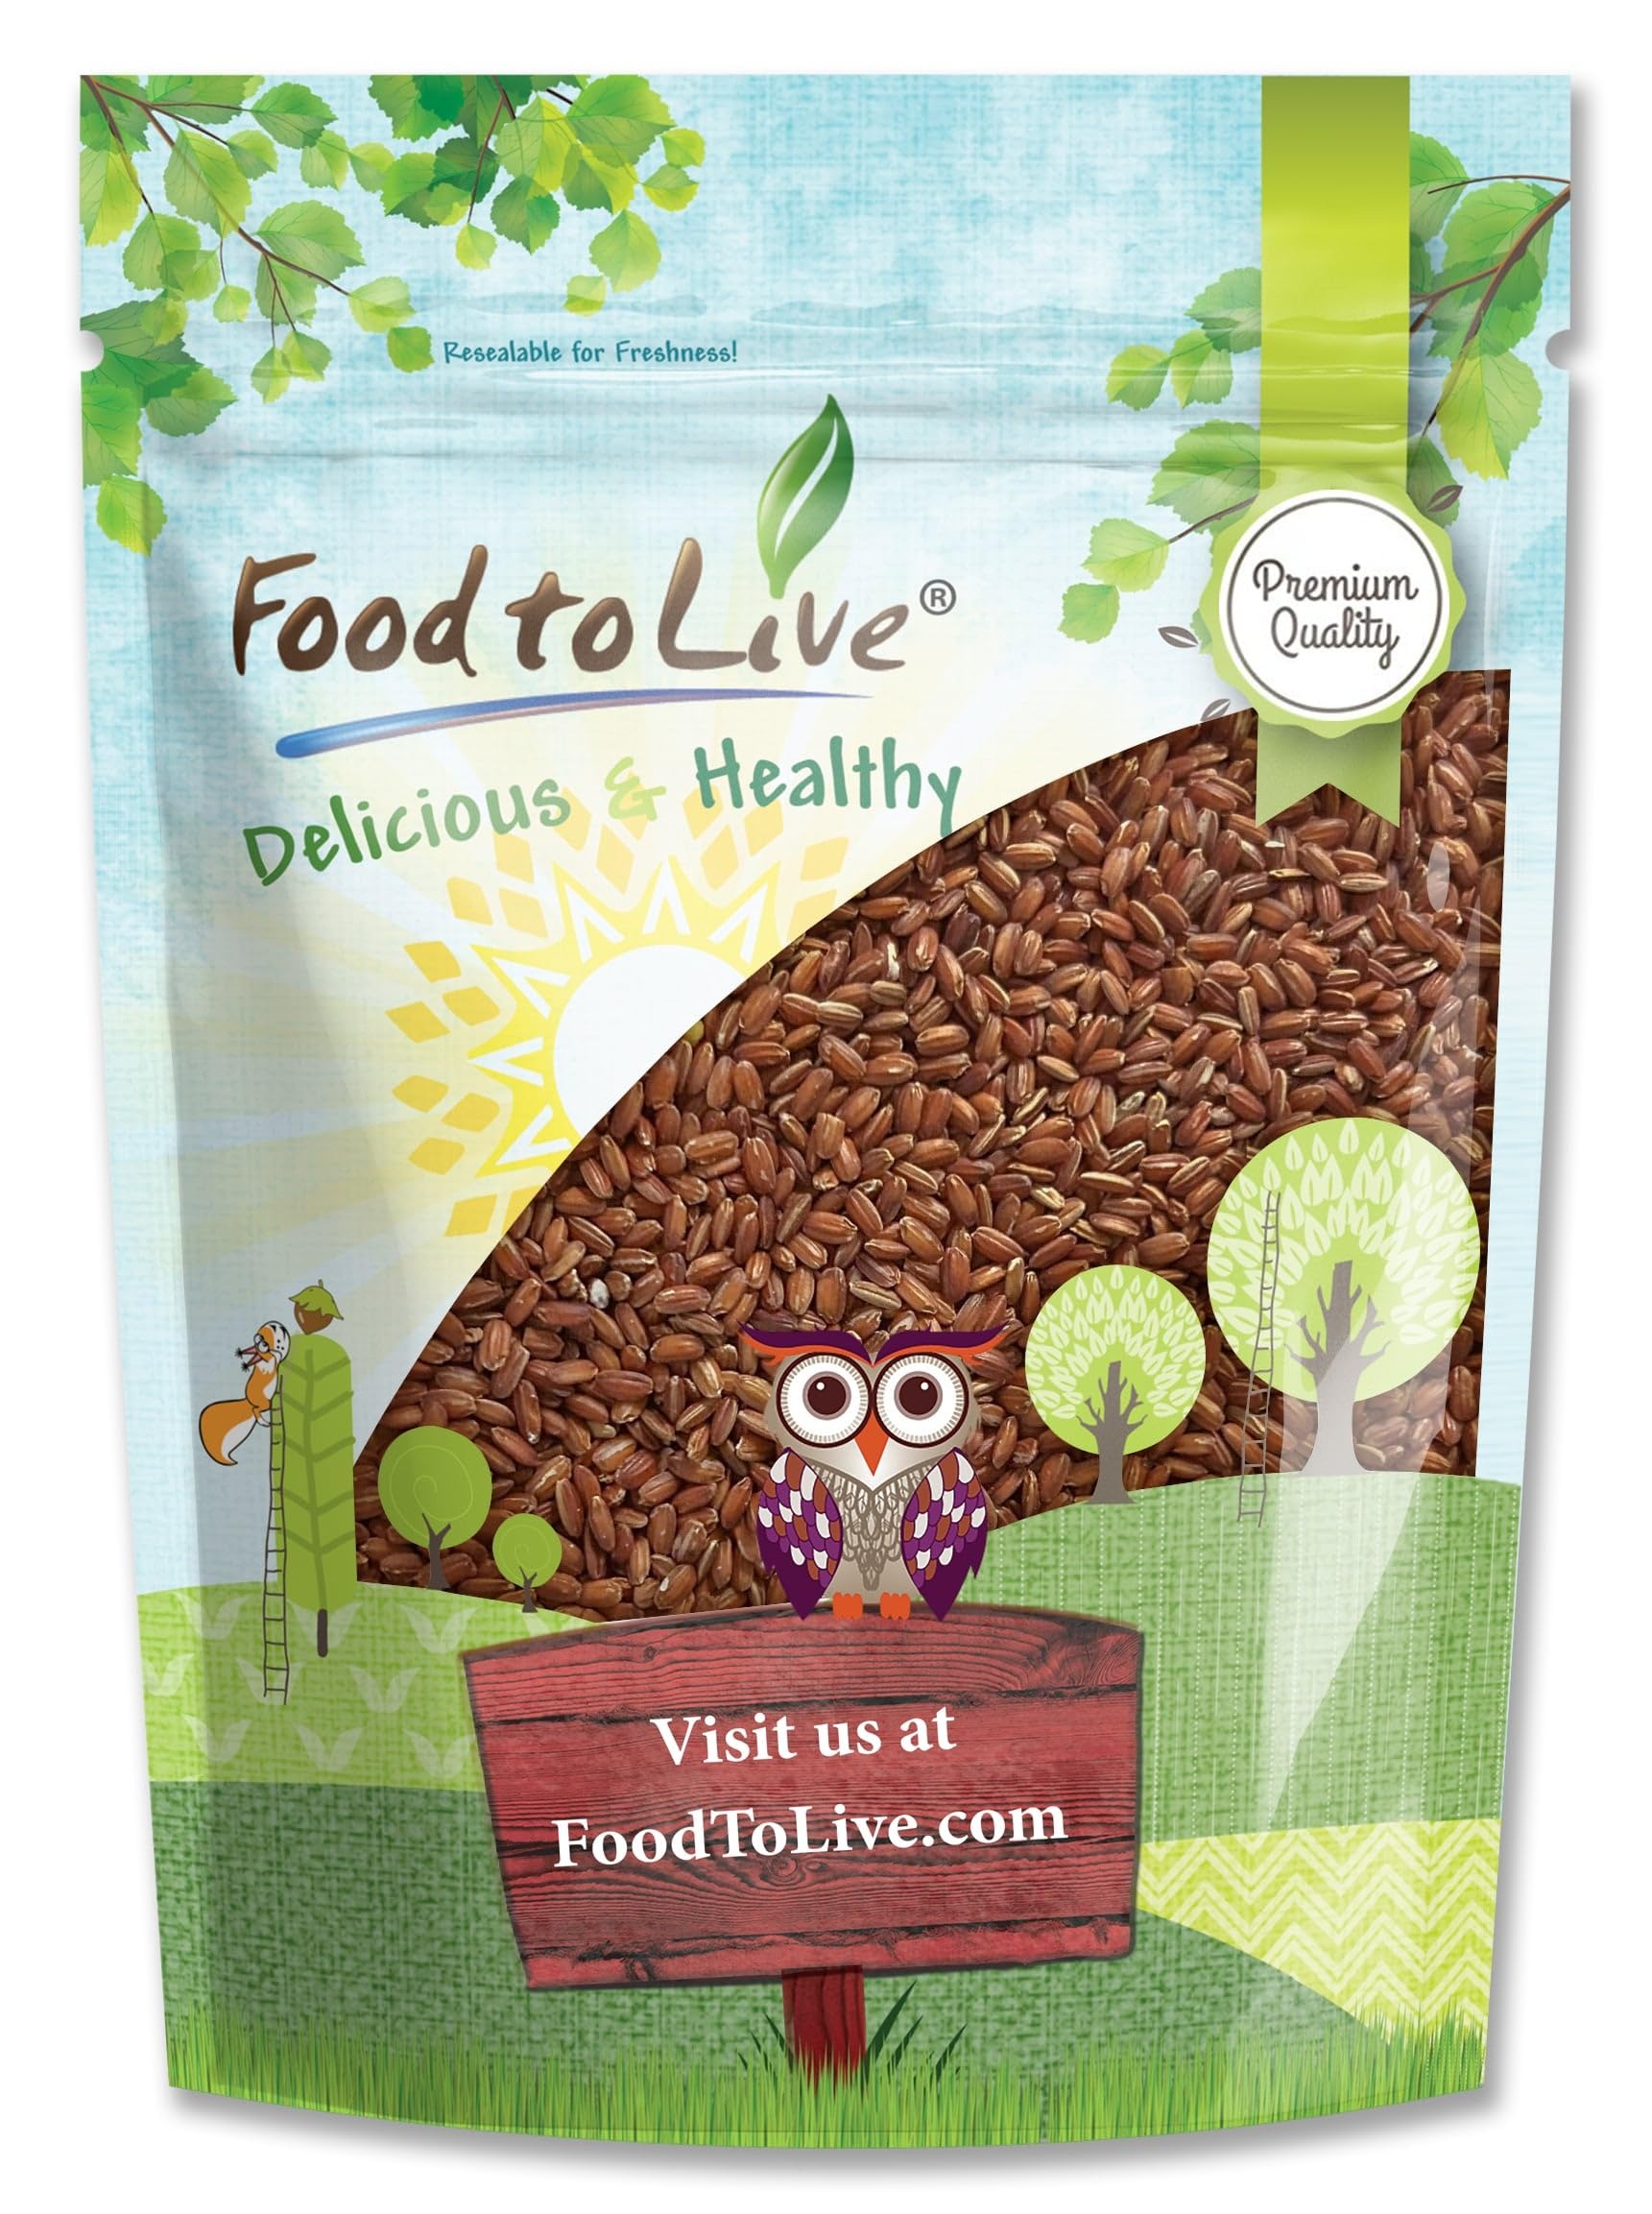
Item Name: Food to Live Red Rice, 6 Pounds – Whole Rice, Nutty Flavor, Soft Texture, Non-Sticky, Vegan. Good Source of Protein and Antioxidants. Perfect for Pilafs, Salads, Stir-Fries and Rice Bowls
Bullet Point 1: ✔️ PREMIUM QUALITY & KOSHER: Red Rice by Food to Live is a premium quality product. It is Kosher, Raw, and suitable for vegans.
Bullet Point 2: ✔️ HIGHLY NUTRITIOUS: Our Red Rice of Whole Long-Grain variety contains Vitamin B Complex, Calcium, Iron, Magnesium, Potassium, and Selenium. Moreover, it is a great source of Fiber, Protein, and Antioxidants.
Bullet Point 3: ✔️ SUPER-VERSATILE: This non-sticky Red Rice goes well with veggies, meat, or fish. Its nutty flavor and soft texture are perfect for pilafs, salads, stir-fries, and rice bowls.
Bullet Point 4: ✔️ SUBSTITUTE FOR BROWN RICE: If you’re looking for an alternative to brown rice, Red Rice is the perfect choice. They both have a similar nutritional profile with slight differences in texture and taste.
Bullet Point 5: ✔️ EASY TO PREPARE: Food to Live Red Rice is ready in only 40 minutes. Use two-and-a-half cups of water to one cup of red rice.
Product Description: Recipes made of Red Rice are in high demand. This is a perfect recipe that will satiate your taste buds: Wash the red rice in a pan three times and soak the rice in water for one hour. Drain the soaked rice and transfer it to a pressure cooker Add 1 part of rice to 2 parts of water and place this in a pressure cooker Cook the rice on a high flame for one whistle Lower the flame and cook for three more whistles Allow the pressure to release naturally.
Value: 96.0
Unit: Ounce

Price: 27.67